Isaac Bronson

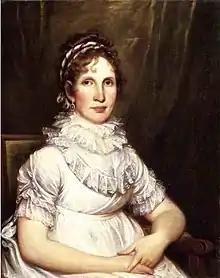
Portrait of Mrs. Isaac Bronson, circa 1805, by John Trumbull

On August 30, 1789, three months after his last trip to China, he married Anna Olcott (1765–1850), the daughter of Thomas Olcott. They moved to Hartford, then Philadelphia, and eventually in New York City. Together, they had ten children, two of whom died in infancy. Their children included: